Retreat (2011 film)

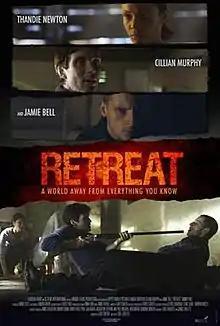

Retreat is a 2011 British horror-thriller film and the directorial debut of former film editor Carl Tibbets. The film stars Cillian Murphy, Jamie Bell, and Thandiwe Newton as three people isolated from the rest of the world on a remote island. Two of them are told they are survivors of a fatal airborne disease that is sweeping over the entire world. However, their induced isolation may be the result of a lie, and it may be that they are being held at the whim of a madman.